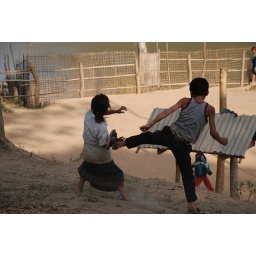
The government funds a very basic primary school in a Kamu village only accessible by boat on the Mekong river